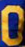
Number: 0